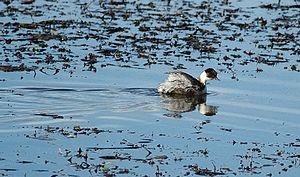
Le Grèbe aux belles joues est une espèce d'oiseaux de la famille des Podicipedidae.